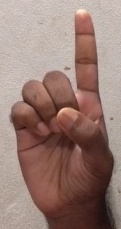
ASL sign: D